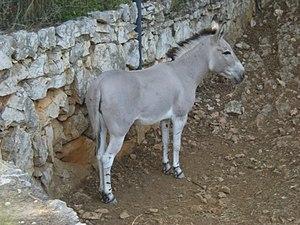
Ane de Somalie.au Zoo de Lunaret.